Va'eira

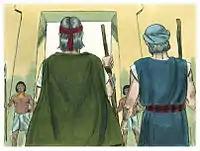
The Lord told Moses to go before Pharaoh again. (1984 illustration by Jim Padgett, courtesy of Distant Shores Media/Sweet Publishing)

A Midrash interpreted the words of Exodus 6:9, "they hearkened not to Moses for shortness of spirit," to indicated that it was difficult for the Israelites to abandon idol worship.